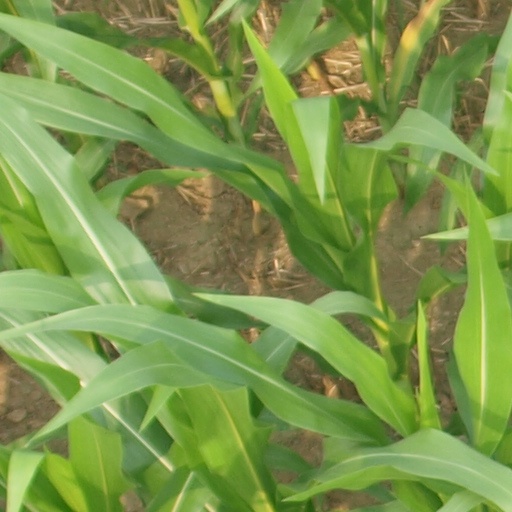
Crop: maize; corn